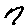
Label: 7